TS Empire State VI

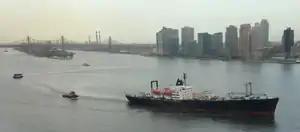
"Empire State VI" underway on its 2015 training voyage on May 11, 2015.

Each summer "Empire State VI" was activated for a 100-day training voyage. Students in the Regiment of Cadets operated the vessel for a summer sea term as part of their training requirements. The vessel's 2022 voyage, her last, ended on 2 August. The ship was retired after a 60-year service career.